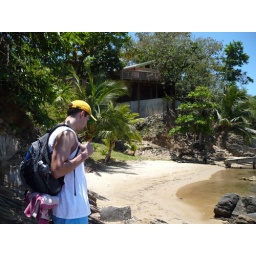
mark, diega and house in sky